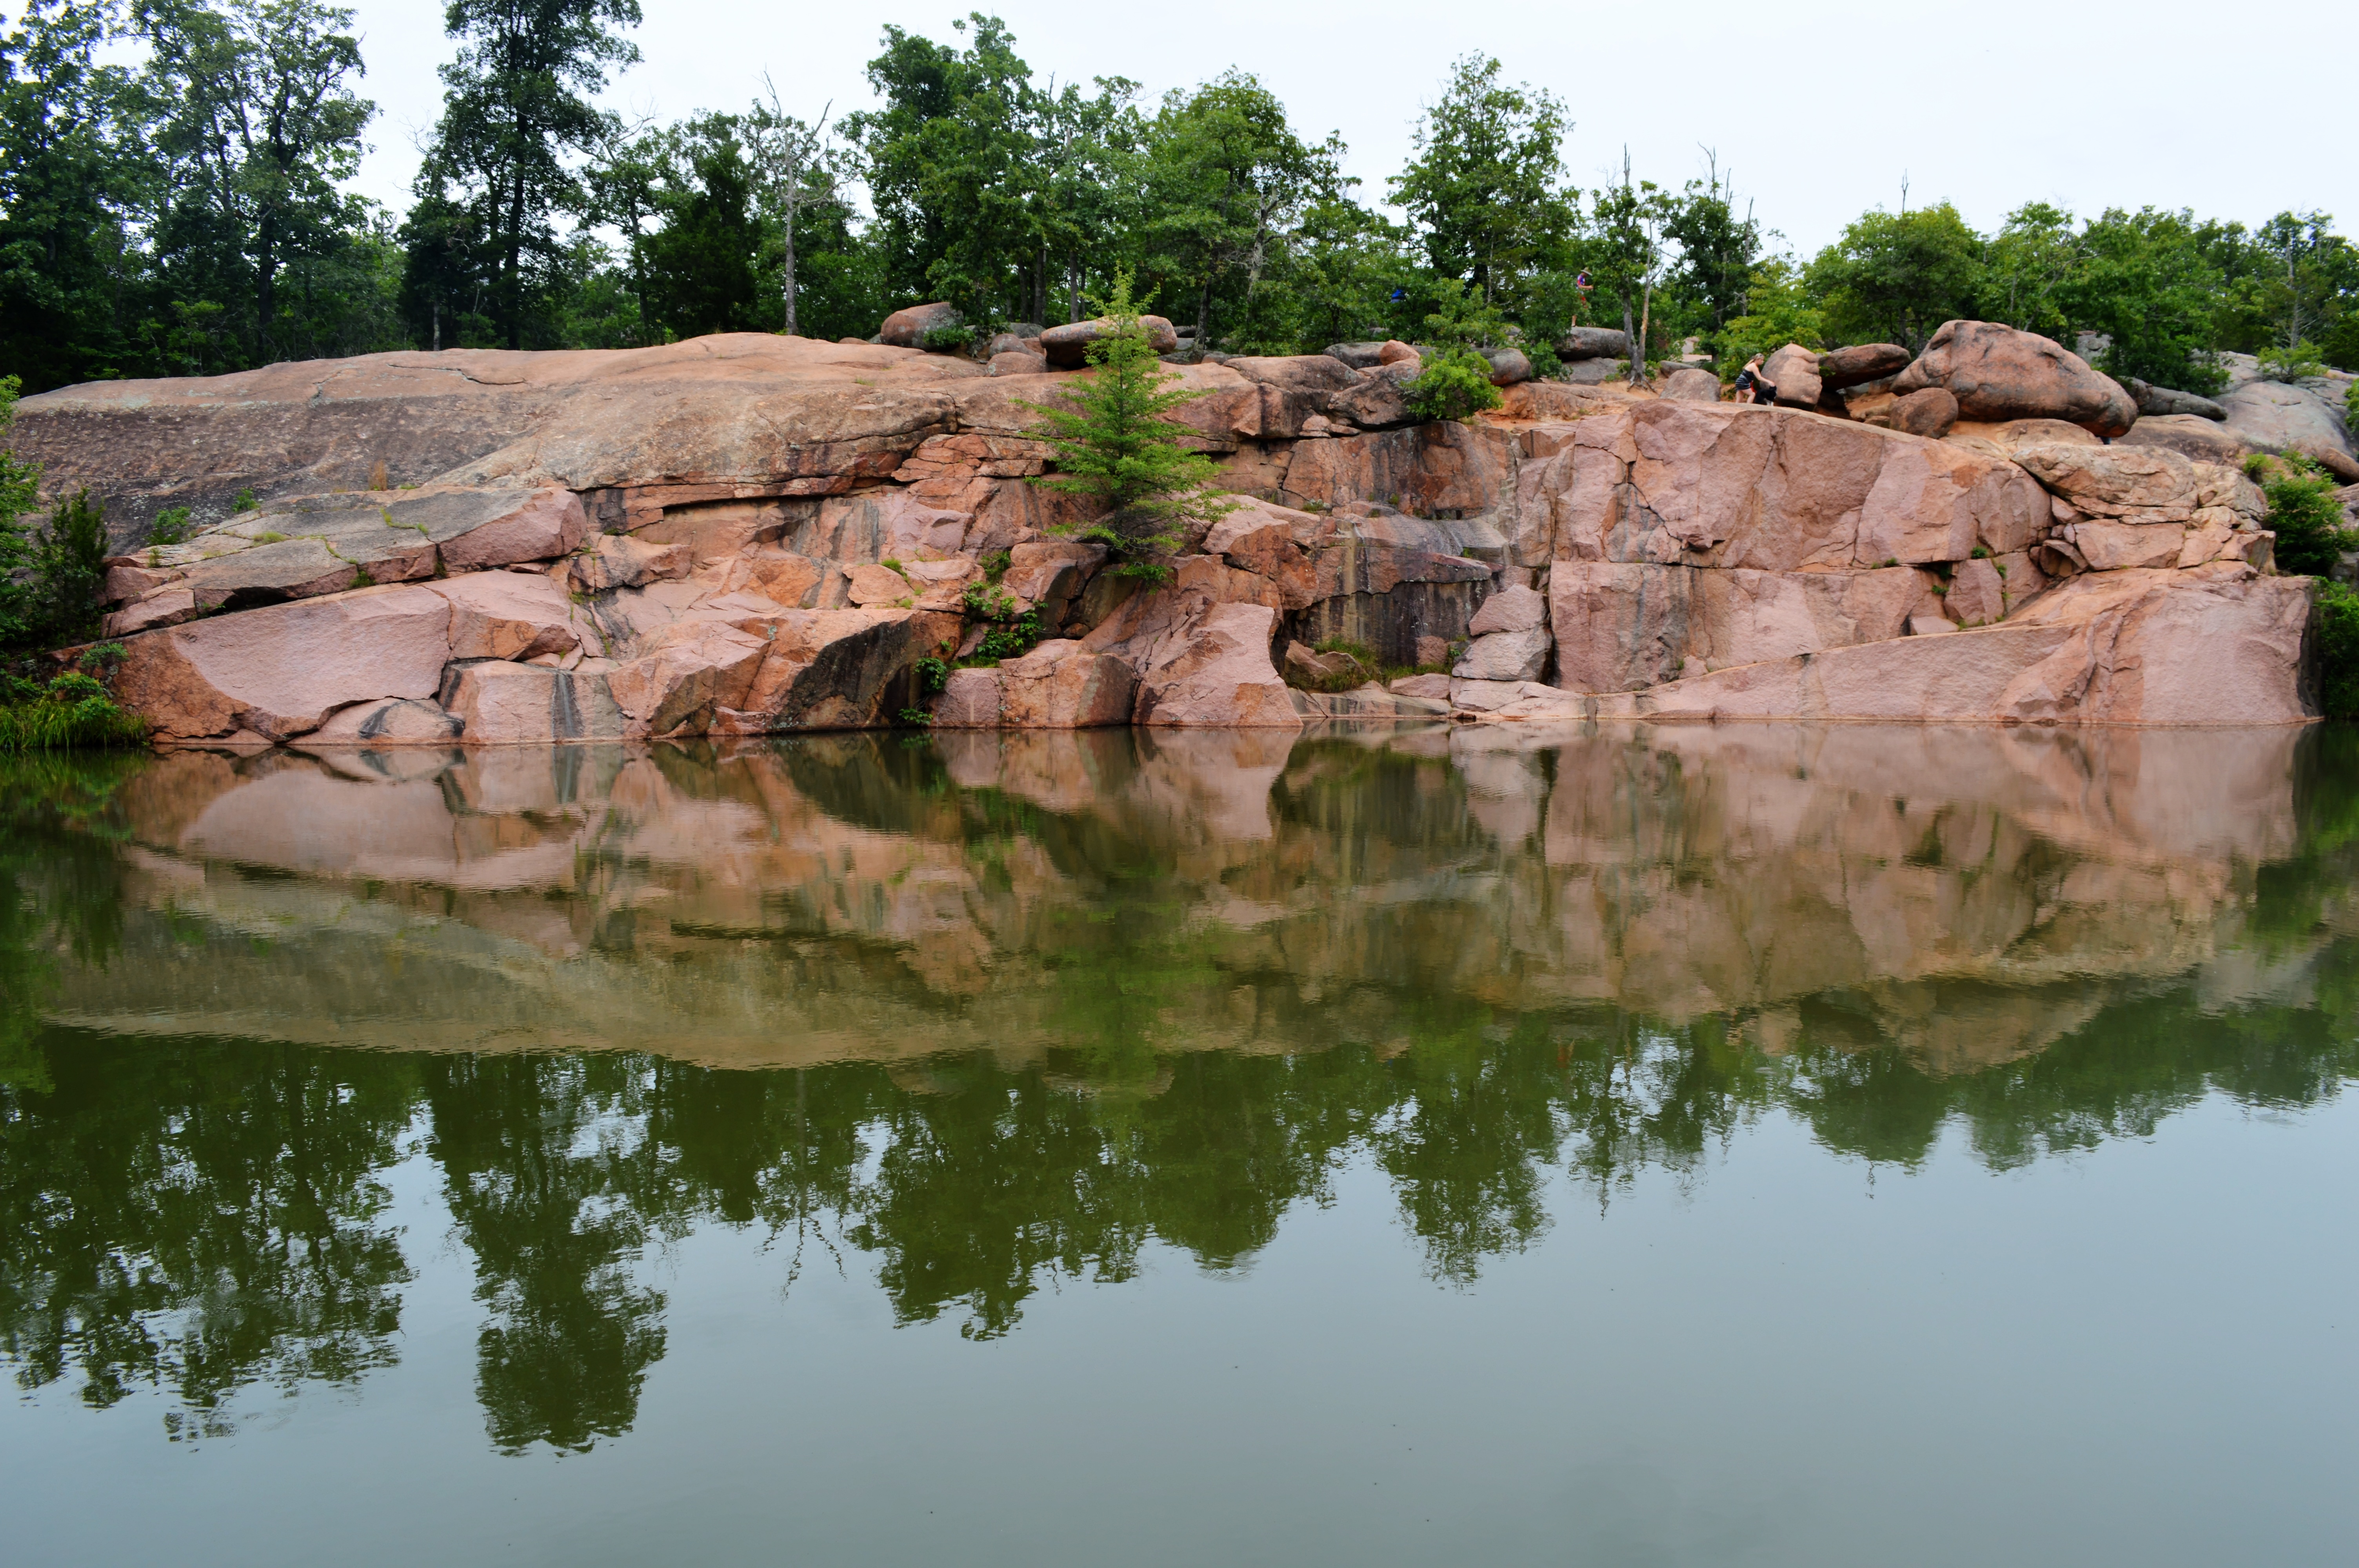
landscape, tree, water, nature, forest, outdoor, rock, lake, travel, pond, reflection, tranquil, scenic, natural, park, scenery, tourism, terrain, waterway, elephant, south, woods